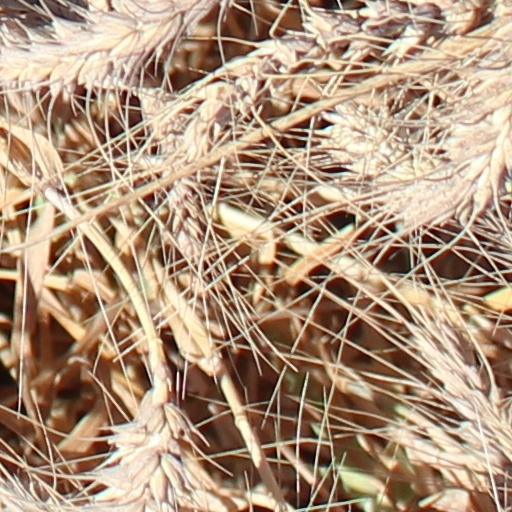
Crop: wheat